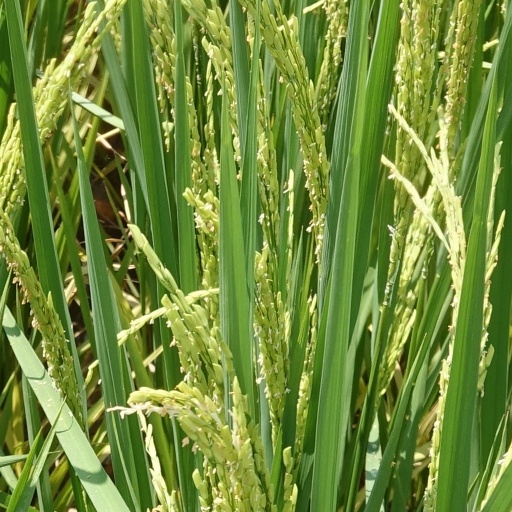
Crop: rice